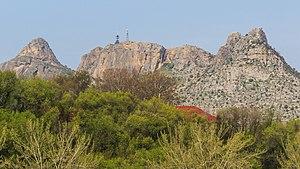
Och est une ville du Kirghizistan et le chef-lieu administratif de la province d'Och. Deuxième ville du Kirghizistan avec une population estimée à 281 900 habitants en 2017, Och est surnommée la « capitale du Sud ».